Da'el

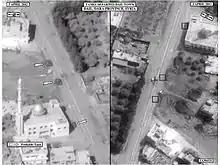
April, 2012; satellite pictures showing Syrian tanks leaving Da'el

While the al-Hariri naturally benefited from Syrian independence and also received backing from Saudi Arabia, the Zu'bi managed to gain more influence during Baathist governance, but more so on the individual and lower-stratum level rather than as a tribal unit. The influence of both the tribes and their leaders considerably dwindled during the Baathist era, nonetheless.